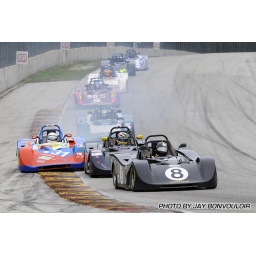
Jean-Luc Liverato (8) brings the field on down the hill while Jeff Beck (31) gets a little loose over the curbing